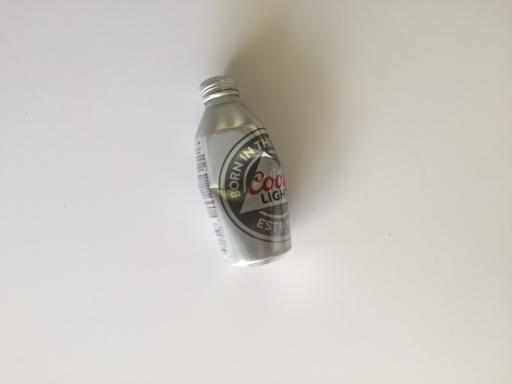
Waste category: metal